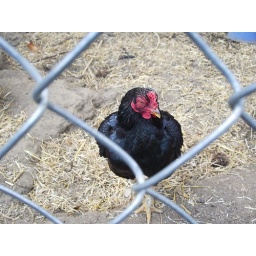
there are a lot of birds at the animal farm near my house